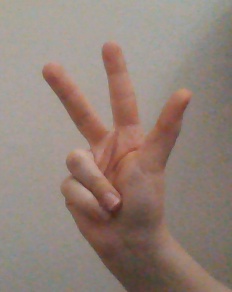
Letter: al